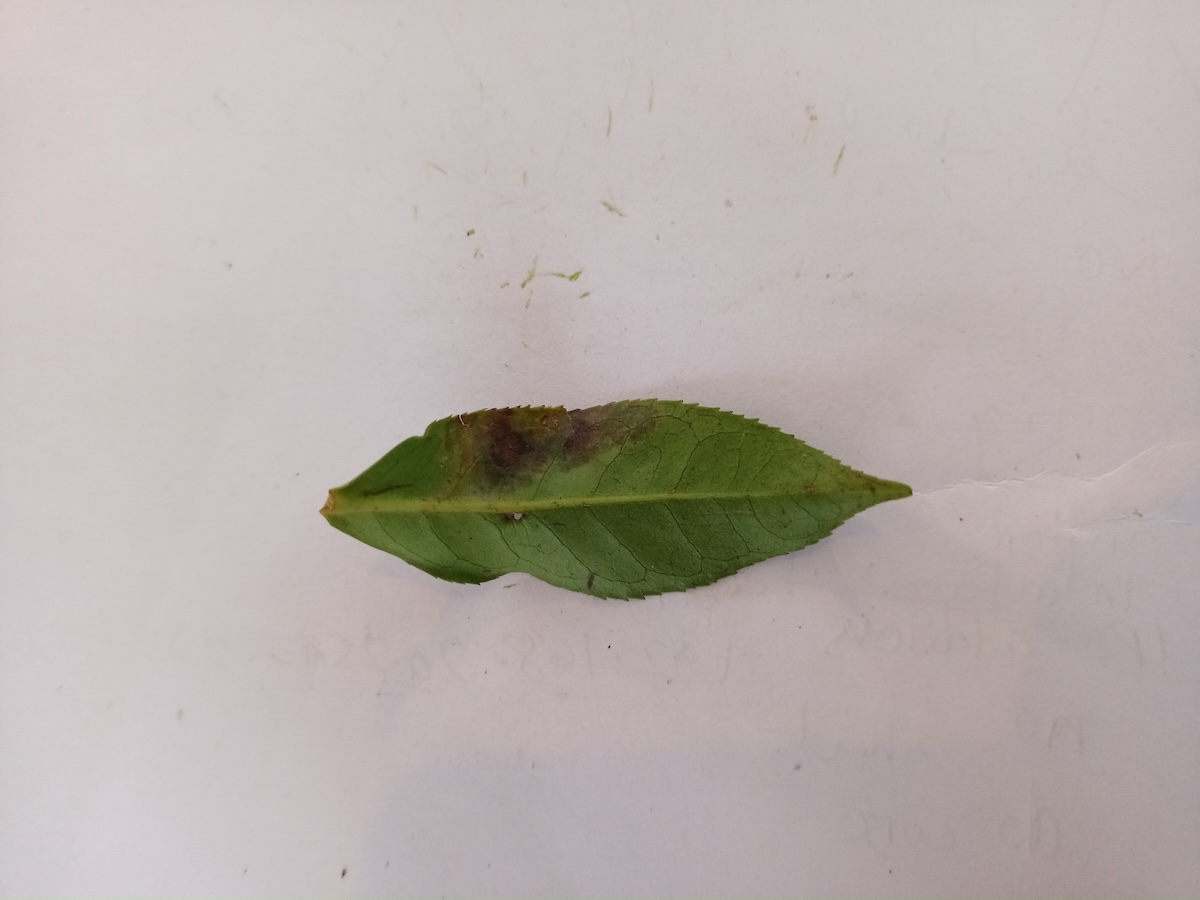
Label: Red spider